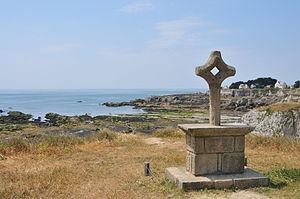
Grande Côte, Le Pouliguen, Loire-Atlantique, France
La côte sauvage de la presqu'île guérandaise est une partie de la côte d'Amour. Il s'agit d'une frange rocheuse du littoral qui s'étend en réalité sur la côte occidentale de la presqu'île du Croisic sur le territoire des communes du Croisic, de Batz-sur-Mer et du Pouliguen en Loire-Atlantique.
Cet article recense les croix de chemin en Loire-Atlantique, en France.
Une croix losangique, selon la terminologie ou classification proposée par des chercheurs et historiens contemporains, désigne une croix s'inscrivant totalement ou partiellement dans un losange. La croix peut aussi au contraire intégrer en son centre un losange de plus ou moins grandes dimensions.